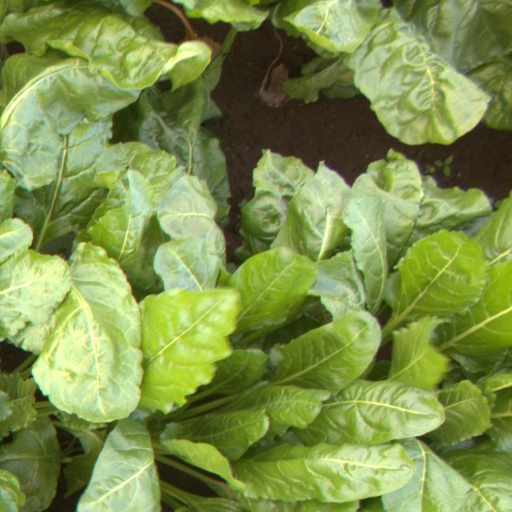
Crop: sugar beet